Popular Conservative Alliance

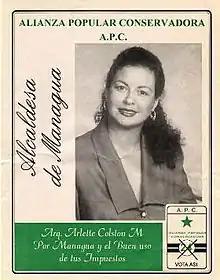
APC election poster for mayoral election of Managua

The Popular Conservative Alliance ( - APC) is a right-wing conservative Nicaraguan political party. The APC split from the Democratic Conservative Party (PCD) in 1984 when Miriam Argüello led a group opposed to the PCD's position on whether to participate in elections.